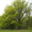
Label: oak_tree